Palazzo Stefano De Mari

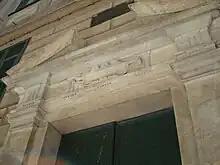
Portal detail

The palace was built in the 16th century on property of the Spinola. It has been included in the "rolli" since 1588, associated with the De Mari family.